Sierra Sue

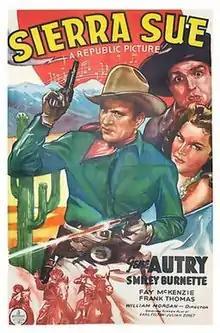
Theatrical release poster

Sierra Sue is a 1941 American western film directed by William Morgan and starring Gene Autry, Smiley Burnette, and Fay McKenzie. Written by Earl Felton and Julian Zimet, the film is about a government inspector investigating a poisonous weed that is destroying the rangeland supporting the area's cattle. The inspector must persuade the ranchers to reject a plan to burn the land and support a new process of chemical spraying from an airplane. The film features the popular Autry songs "Be Honest With Me", "Ridin' the Range", and the title track.